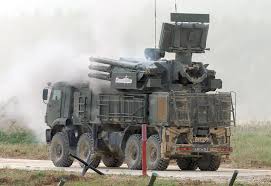
Label: Air Defense